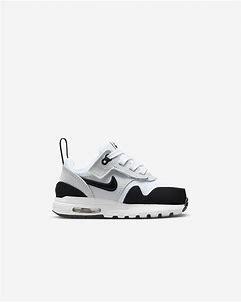
Brand: Nike
Model: Air Max 1 Easyon